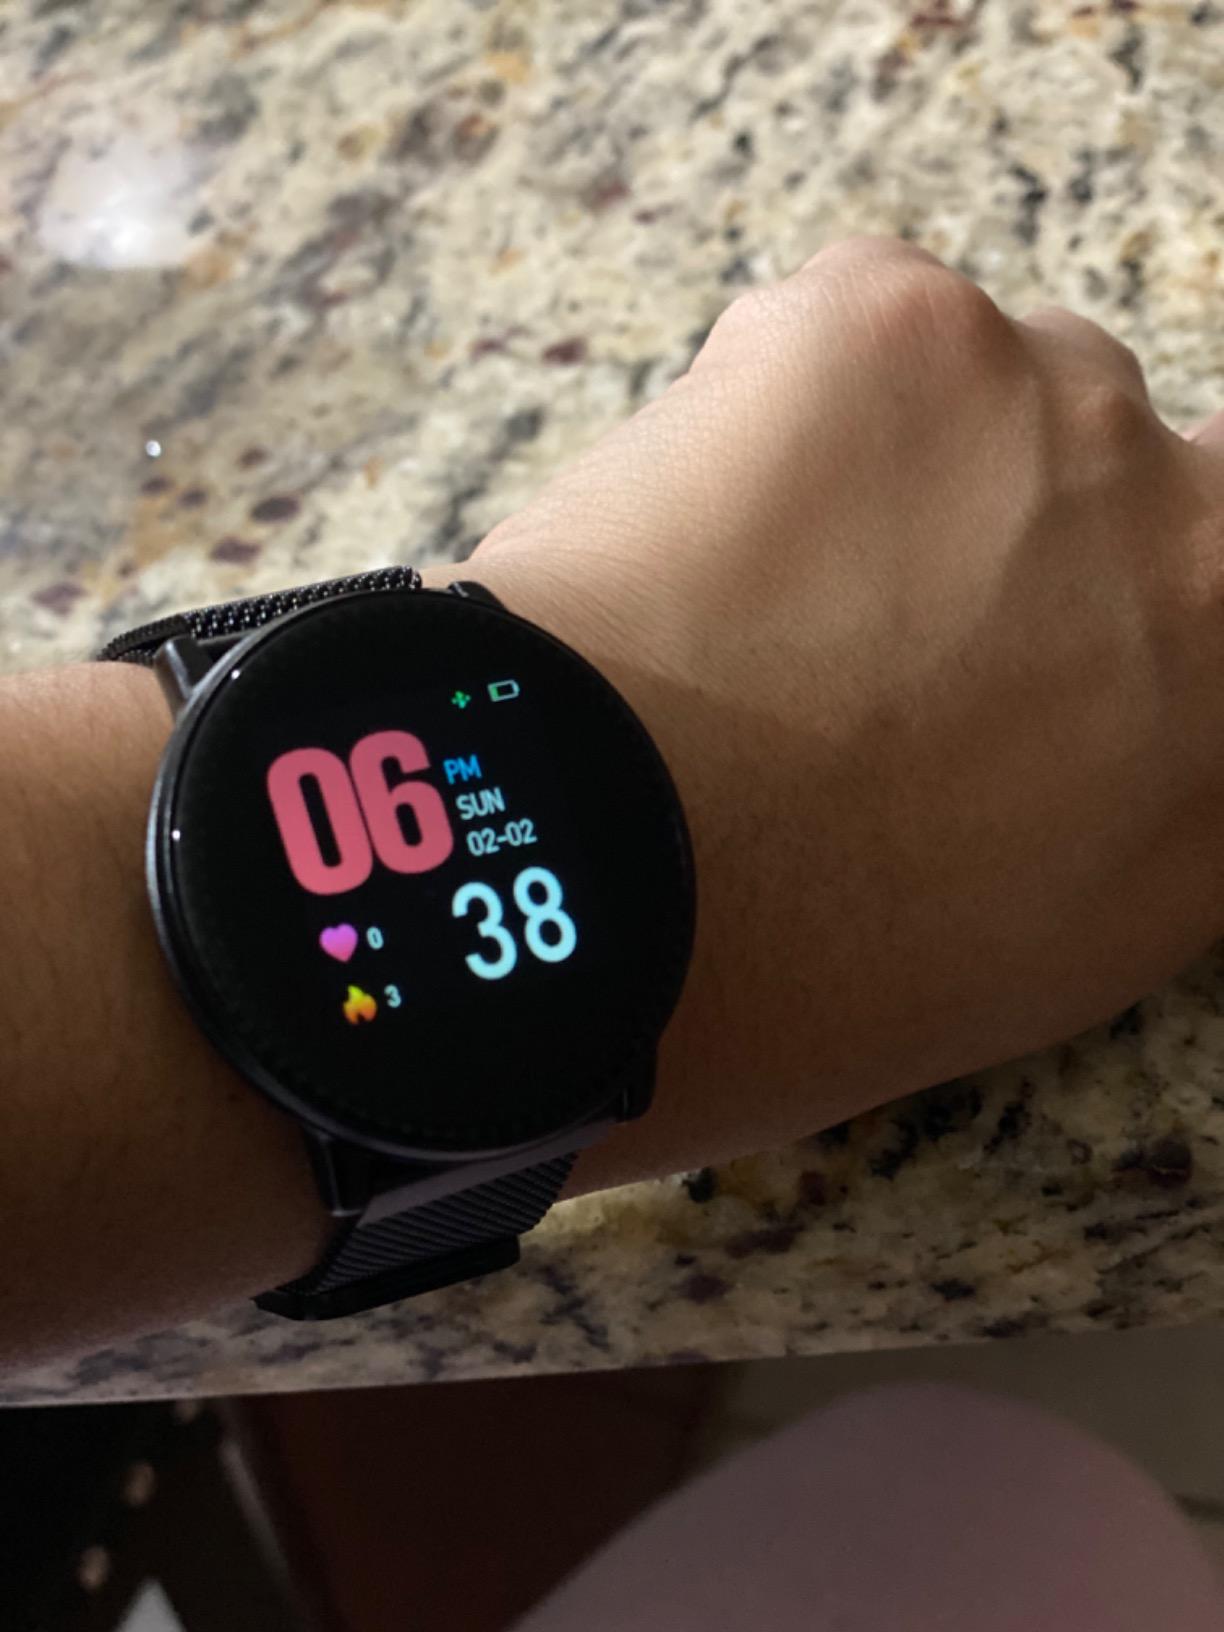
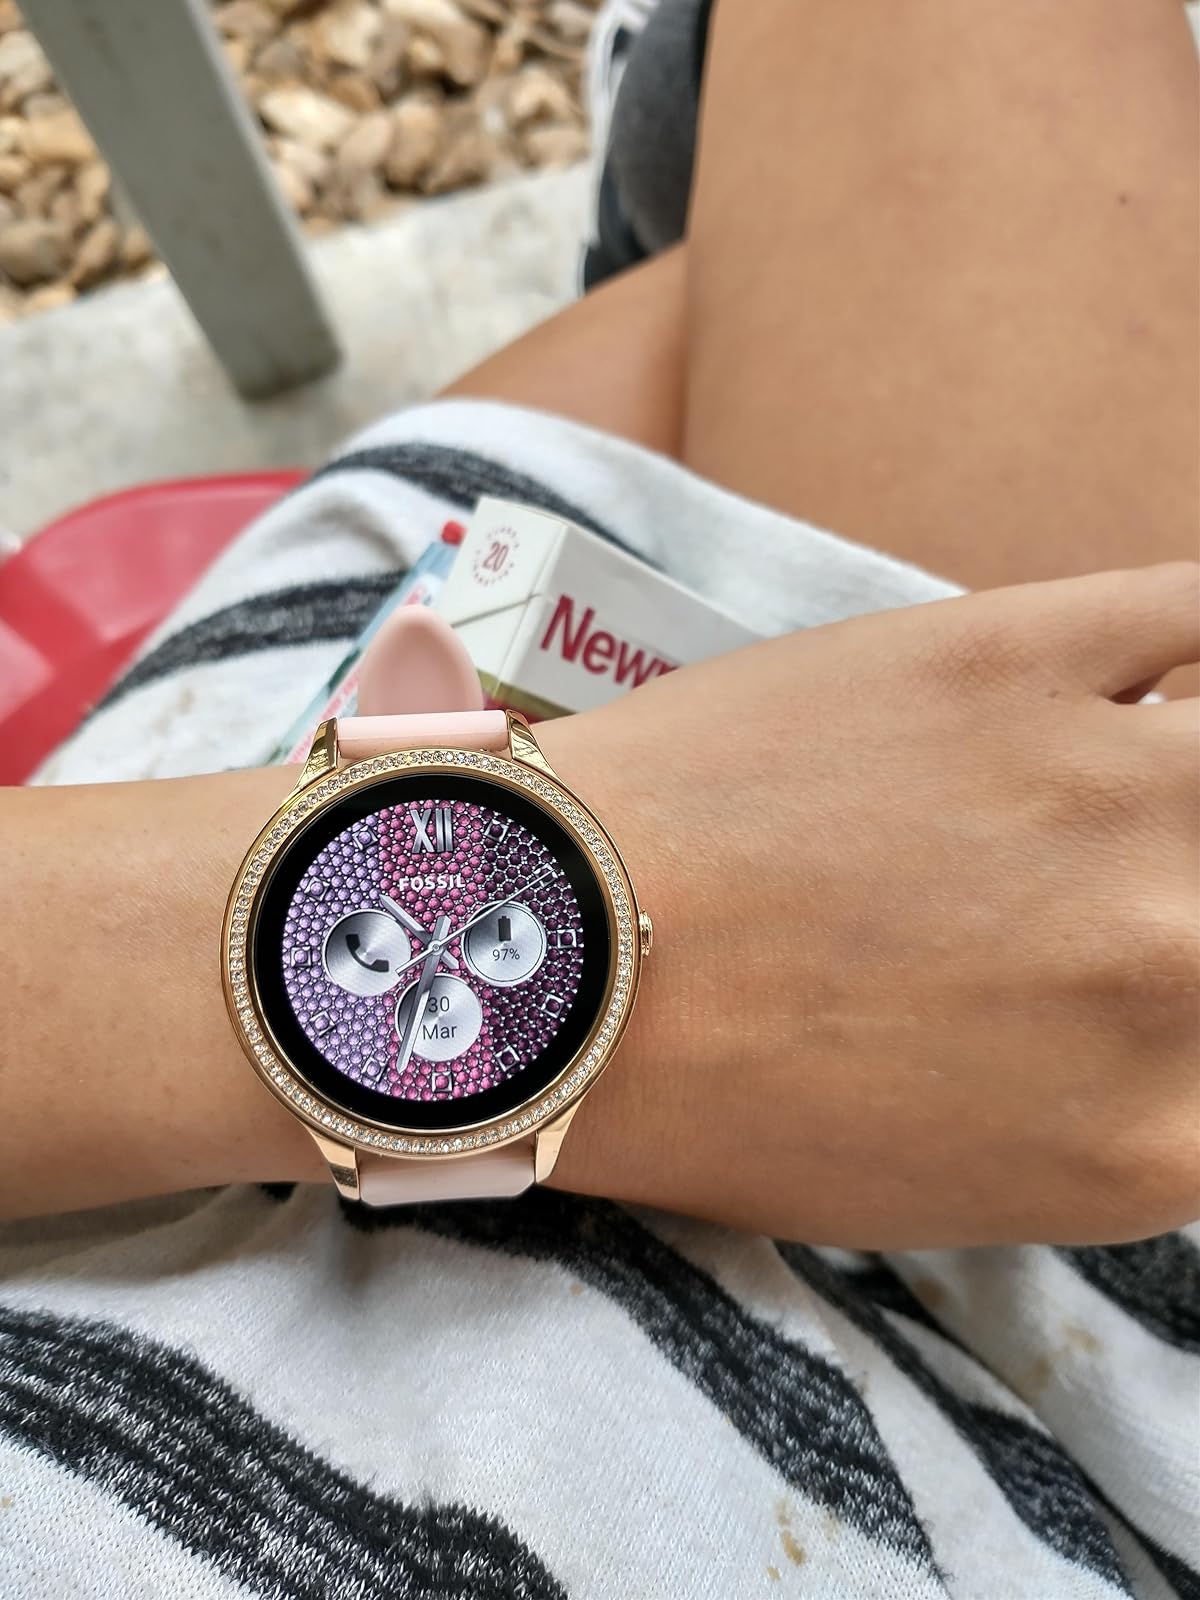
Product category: smartwatch
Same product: no